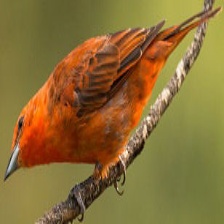
Species: HEPATIC TANAGER
Scientific name: PIRANGA FLAVA